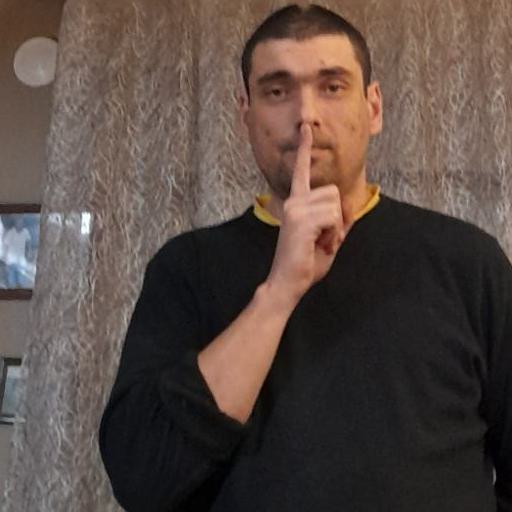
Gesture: mute